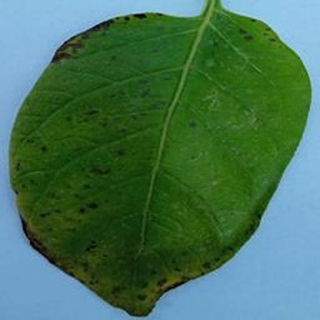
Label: potato_early_blight